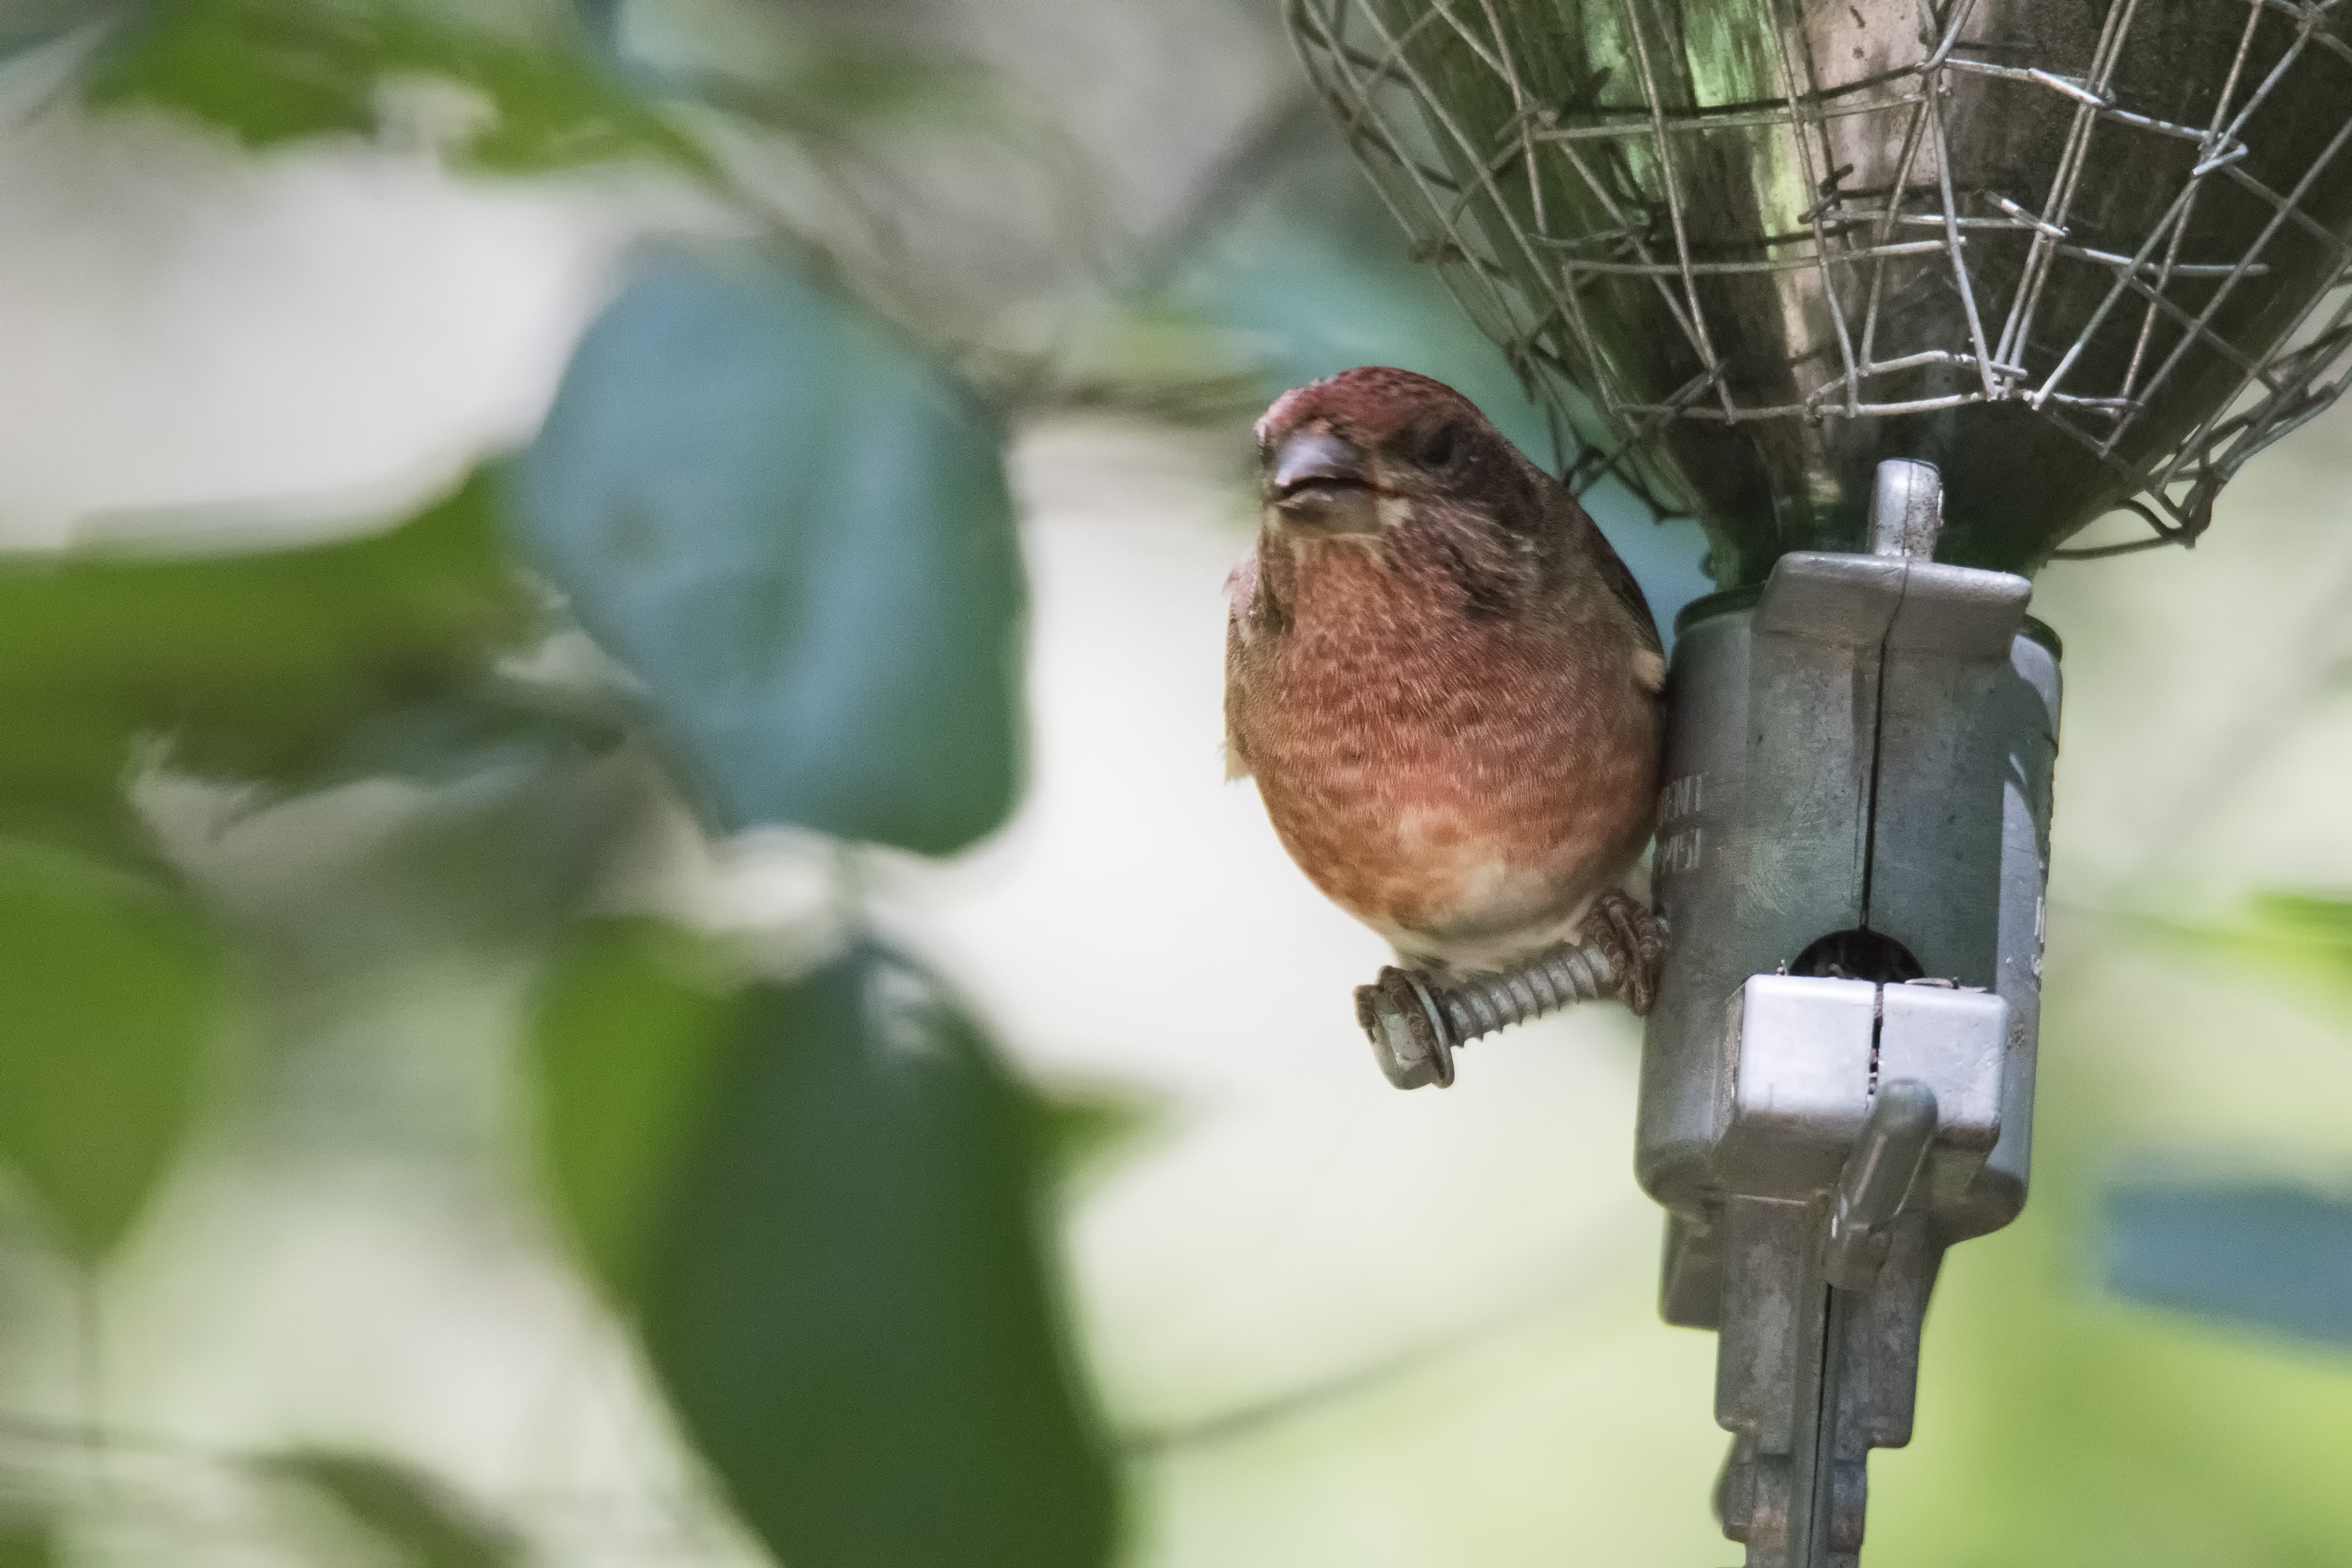
branch, bird, purple, green, beak, fauna, canada, vertebrate, quebec, finch, pourpre, sherbrooke, oiseau, roselin, perching bird